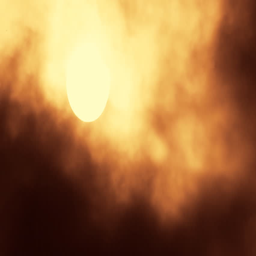
view of a solar eclipse with clouds